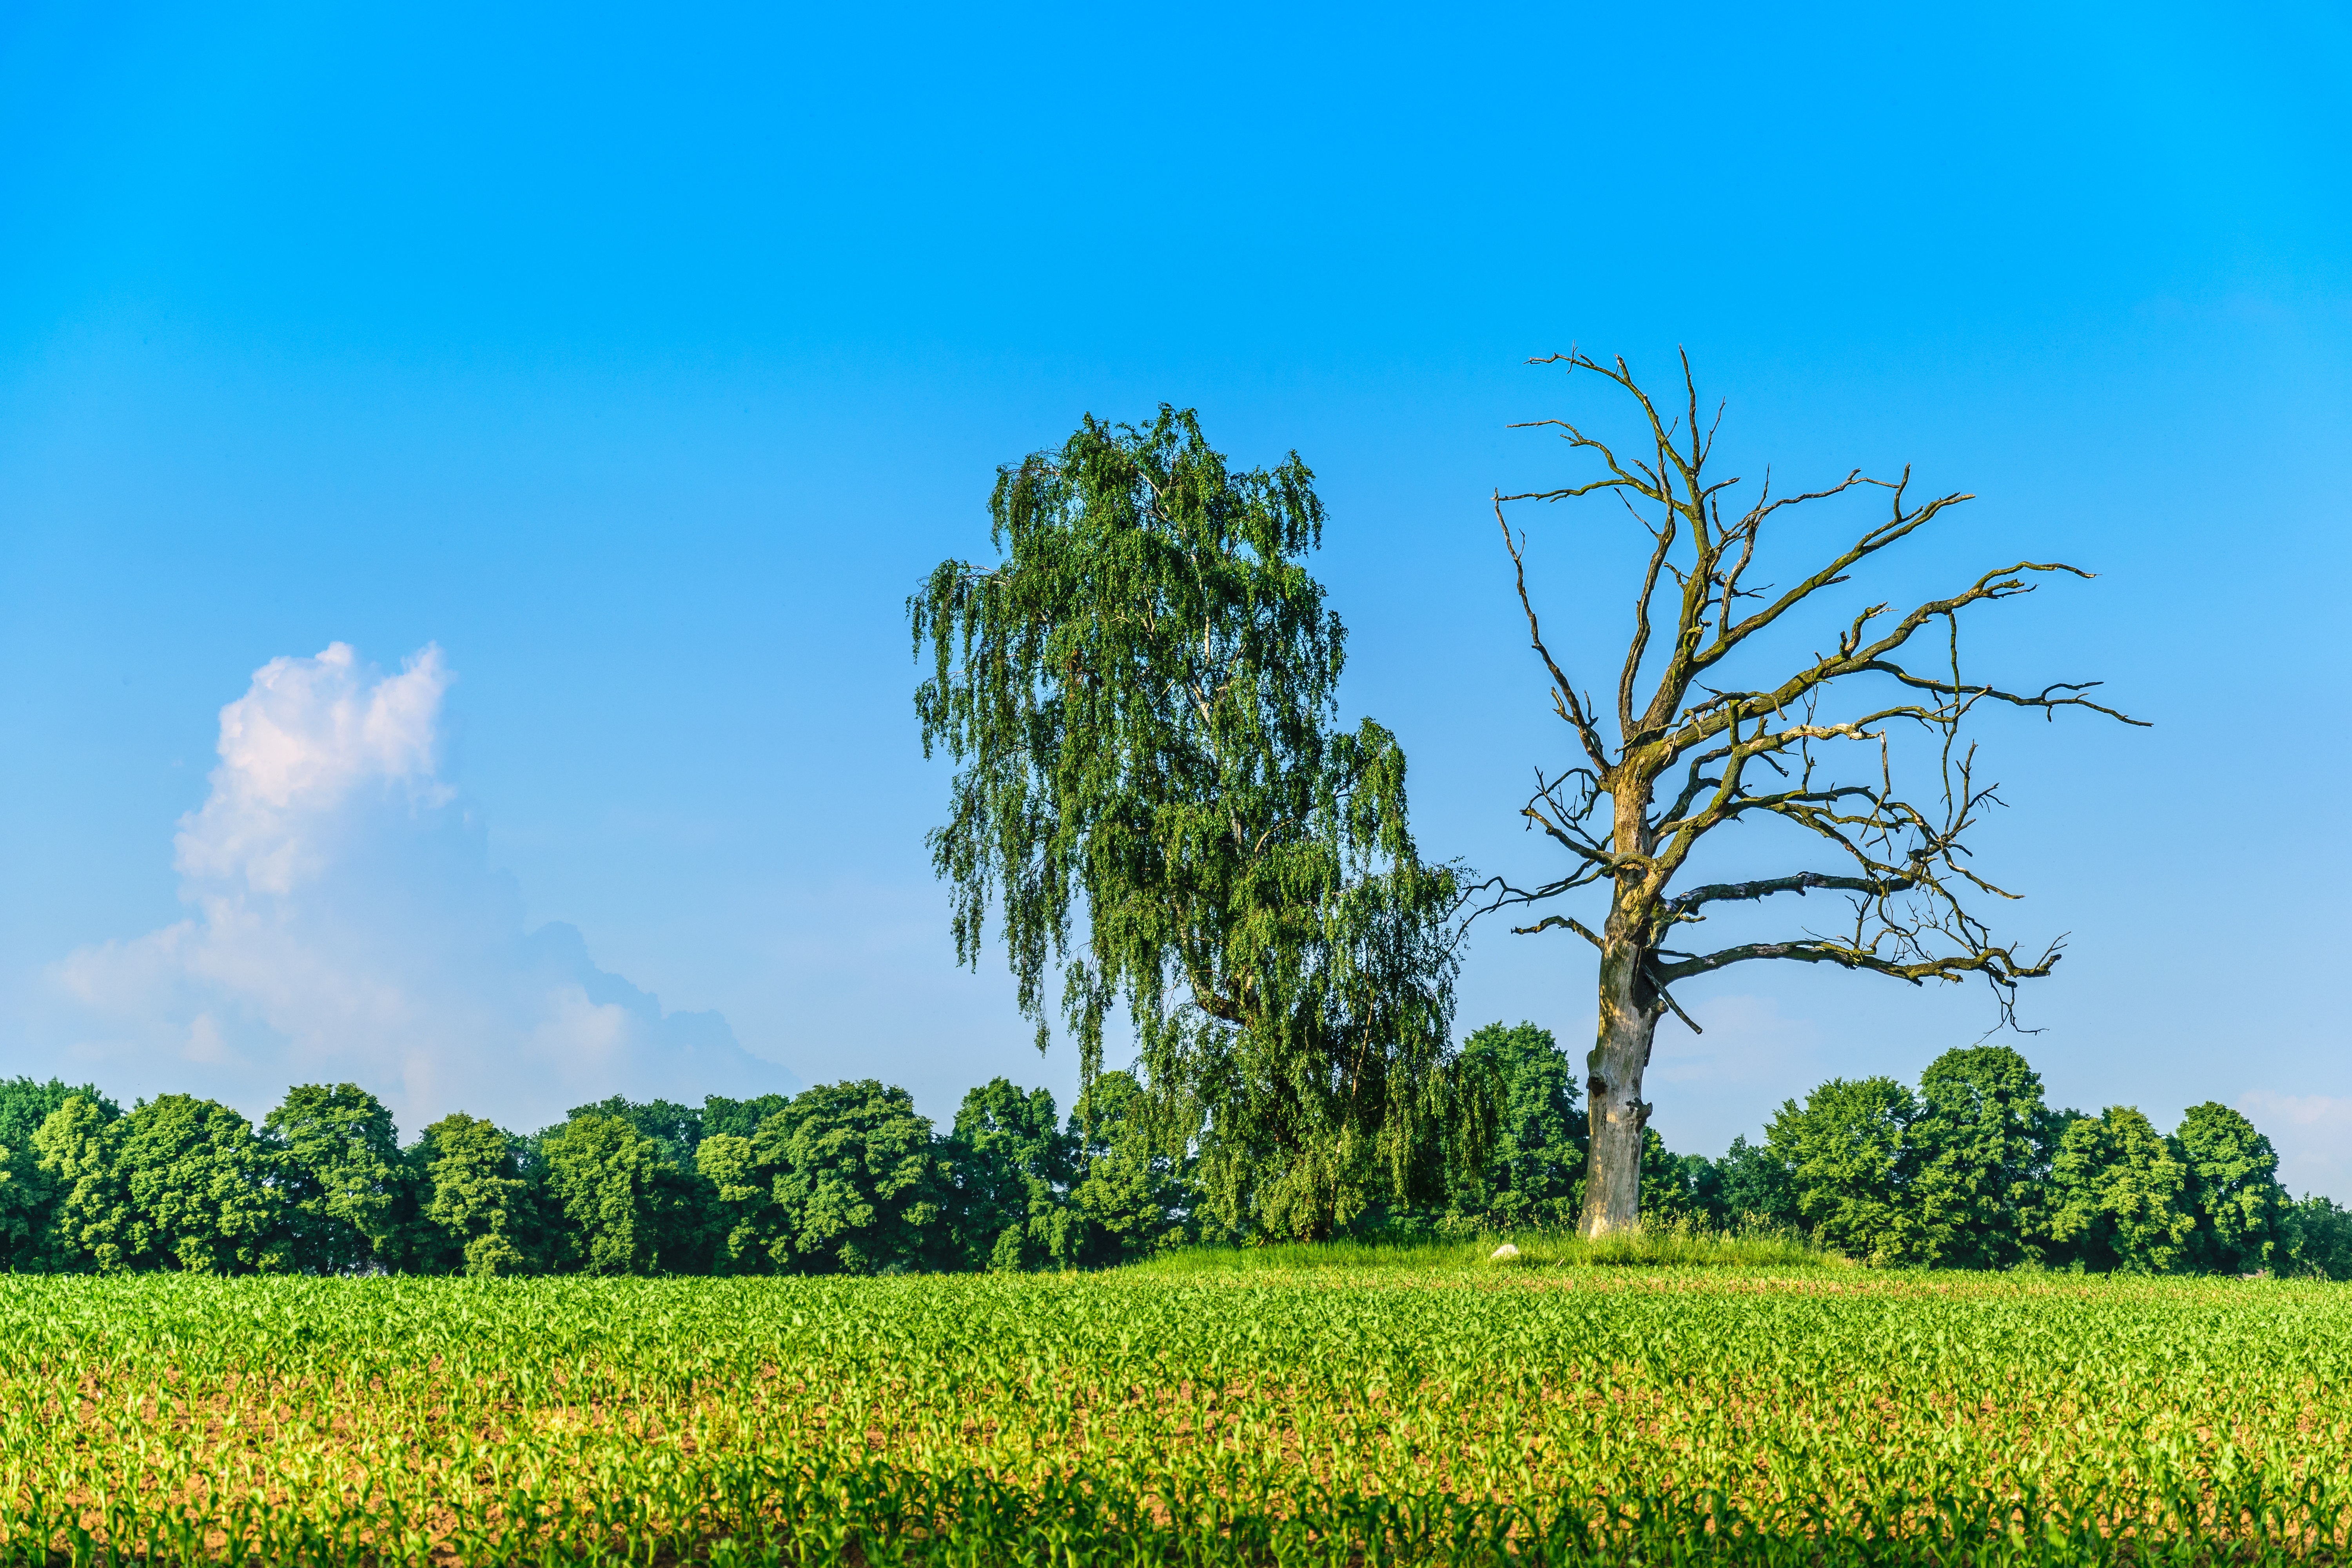
landscape, tree, nature, forest, grass, horizon, plant, sky, field, meadow, prairie, flower, crop, pasture, soil, dead tree, agriculture, savanna, plain, trees, grassland, vegetation, plantation, ecosystem, rural area, flowering plant, natural environment, grass family, woody plant, land plant, arecales